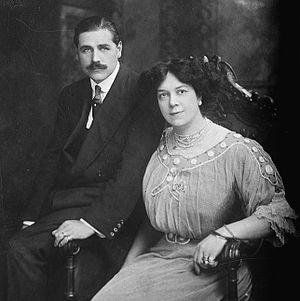
Clara Ellen Butt, parfois appelé Clara Butt-Rumford après son mariage, est contralto anglaise. Elle est connue pour sa voix remarquable, imposante et sa technique de chant étonnamment agile.